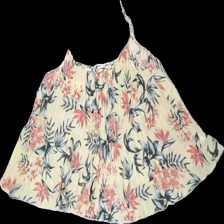
View: front
Type: Tank top
Category: Ladies
Brand: H&M
Colors: Yellow, Pink, Orange, Black, Grey, White
Material: 100% polyester
Pattern: Floral print
Cut: C-collar
Size: 38
Season: All
Damage: dragen tråd
Damage location: top center
Price range: 50-100
Recommended usage: Export
Description: linne med blommigt mönster